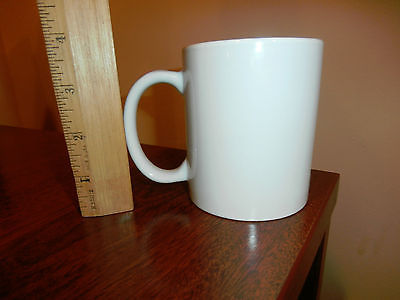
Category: mug